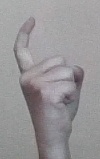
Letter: ra